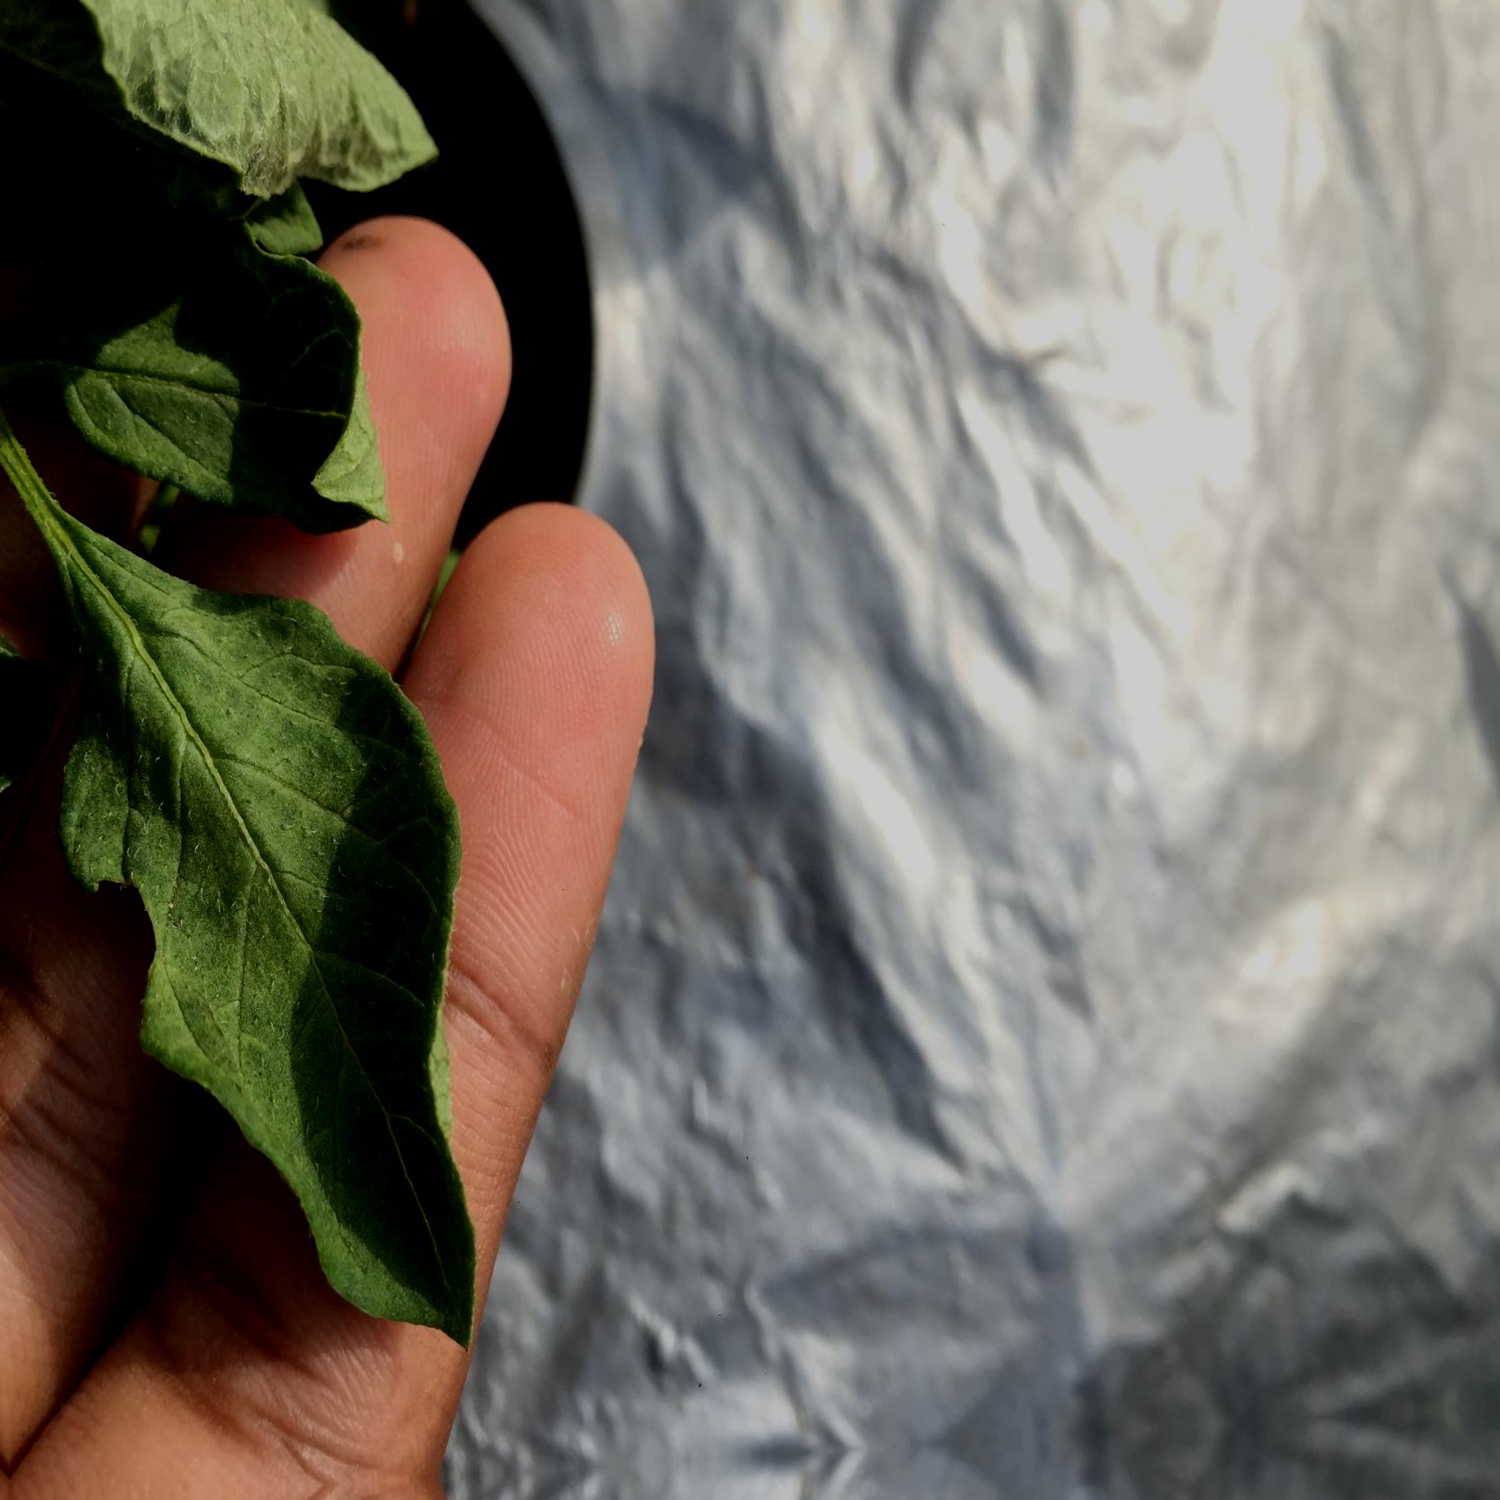
Etiqueta: Pudricion_Parda